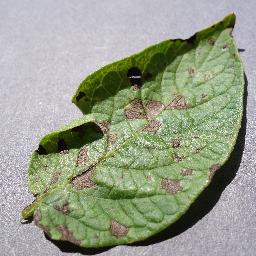
Etiqueta: Tizon_Temprano